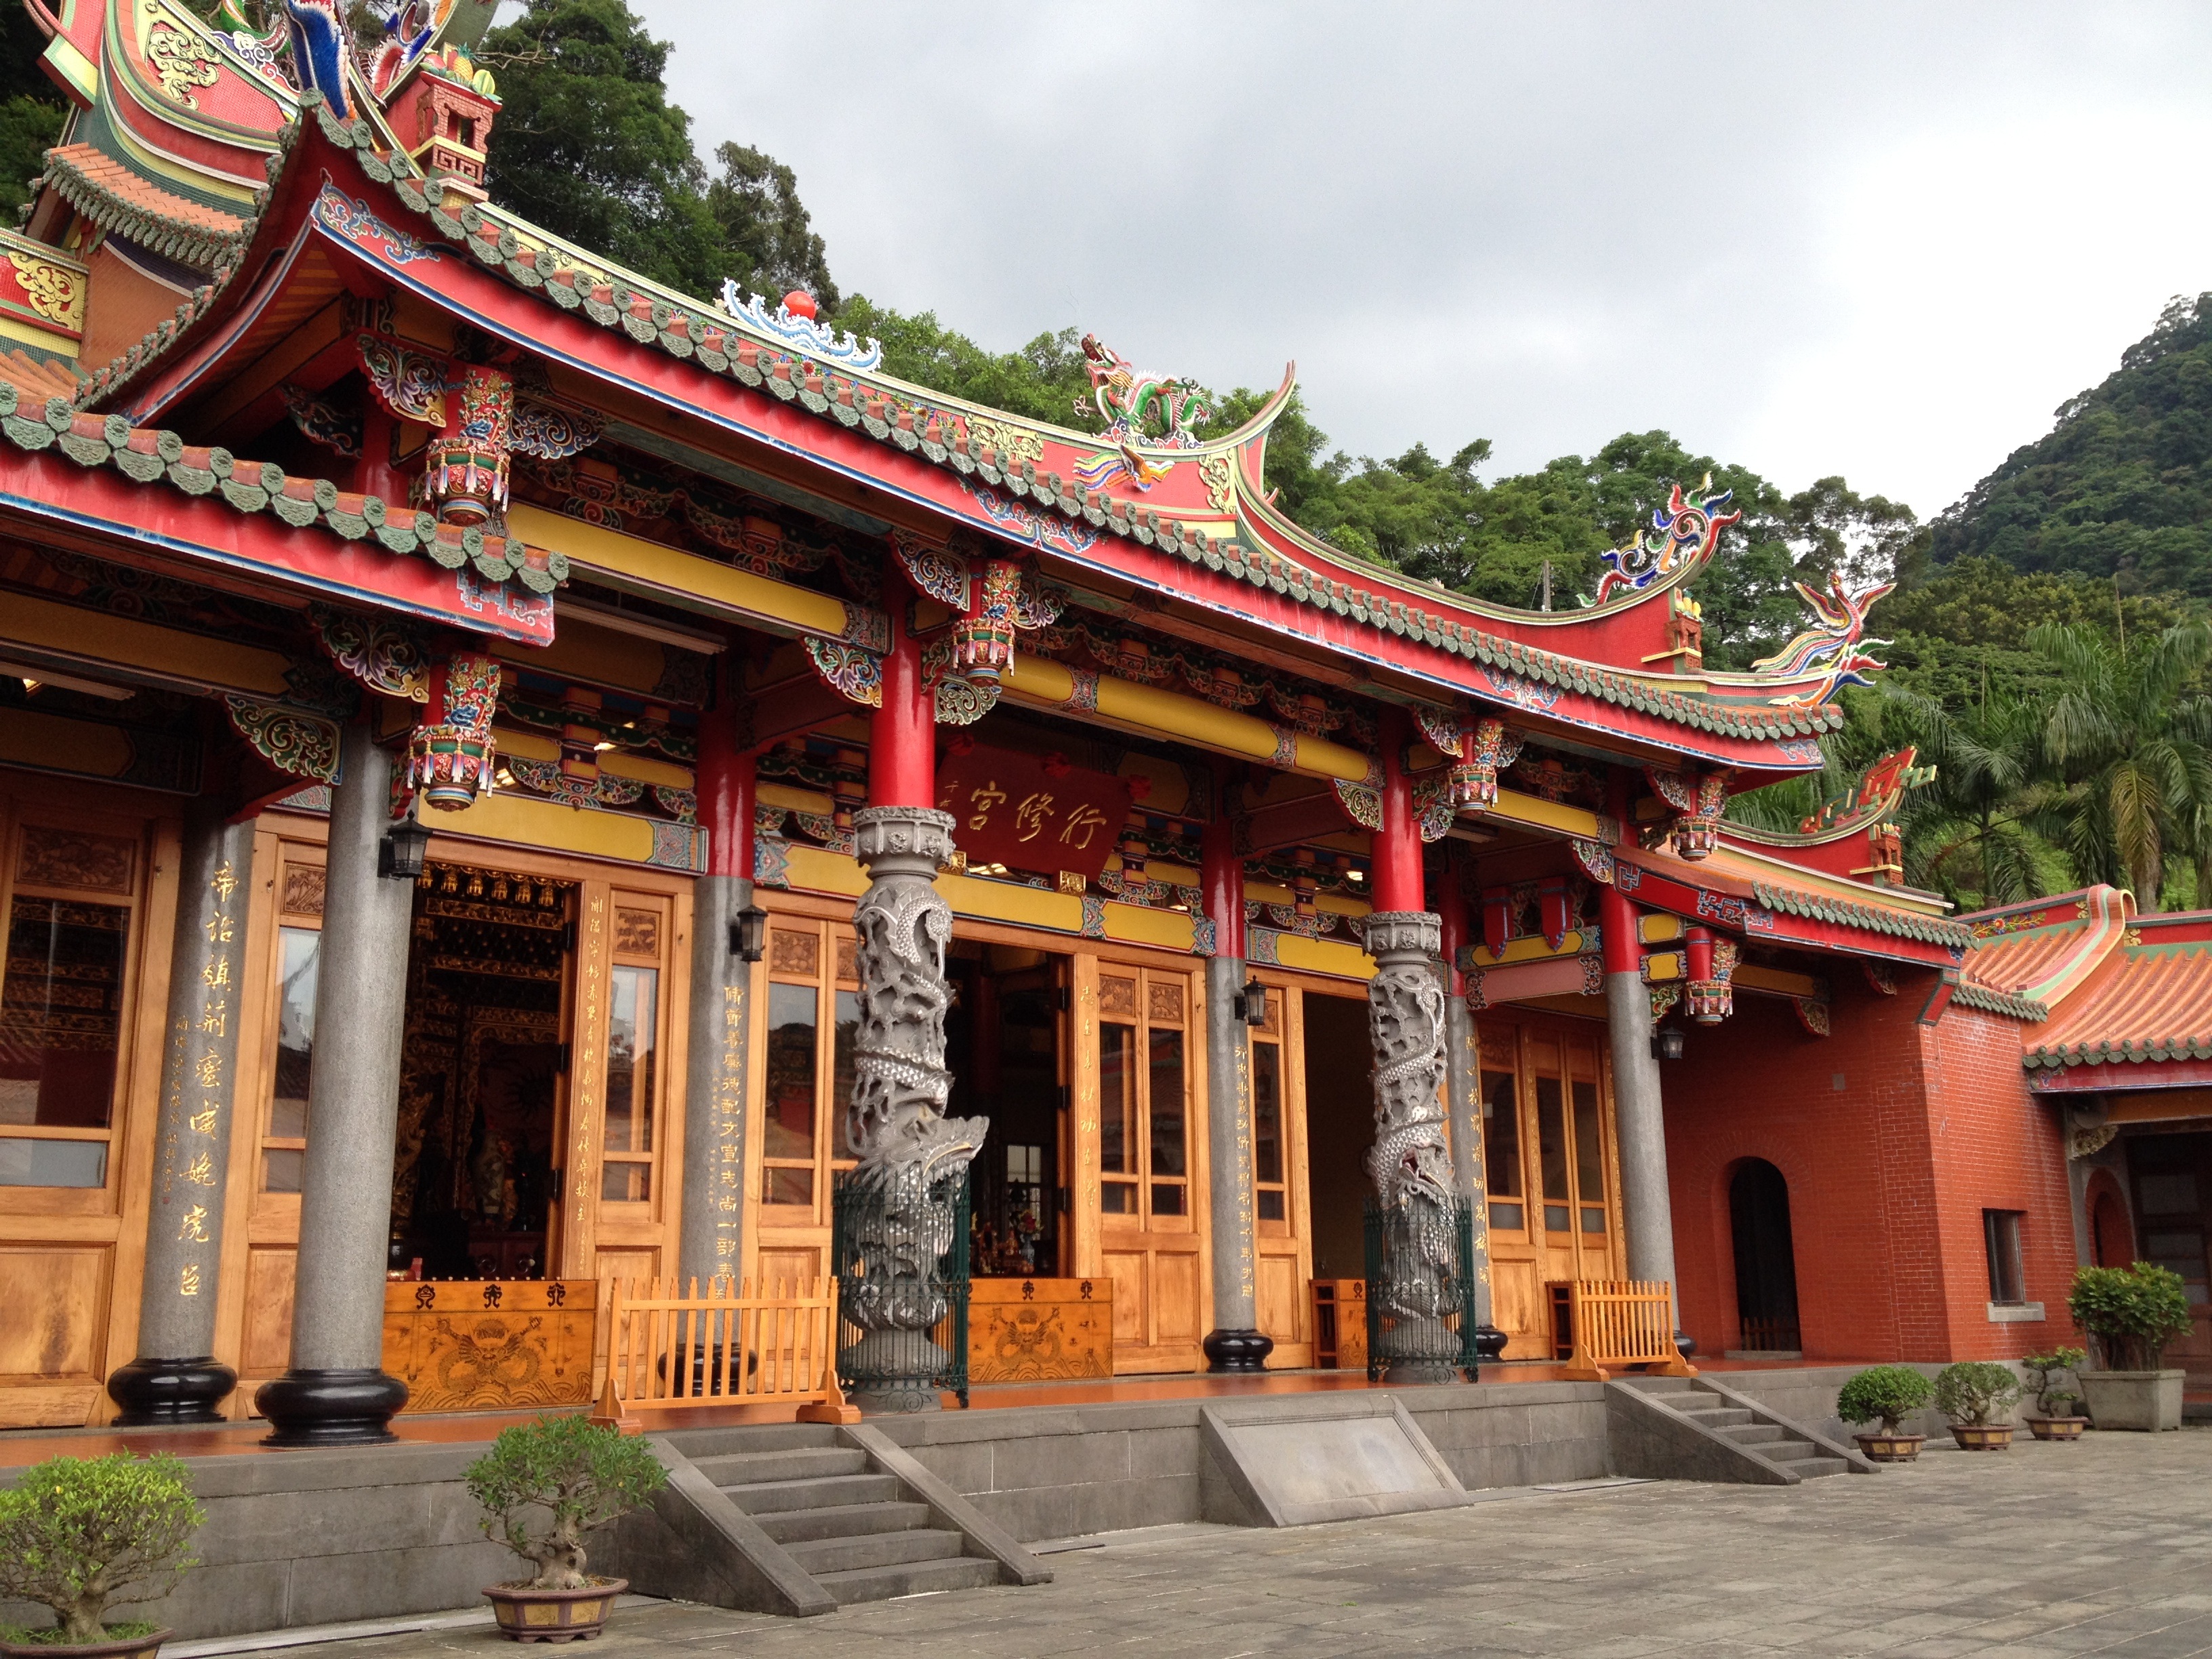
landscape, building, palace, place of worship, temple, faith, shrine, taiwan, custom, chinese architecture, pagoda, wat, woo, hindu temple, historic site, shinto shrine